Louis Cambrézy

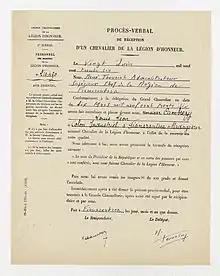
Minutes of the reception of Louis Cambrézy as Chevalier of the Legion of Honour

In 1936, he was awarded the Legion of Honour by Louis Rollin, Minister of the Colonies.